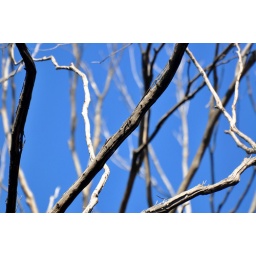
I just liked the contrast of these bleached bare branches against the vivid blue sky. Taken at the Tidbinbilla Nature Reserve.